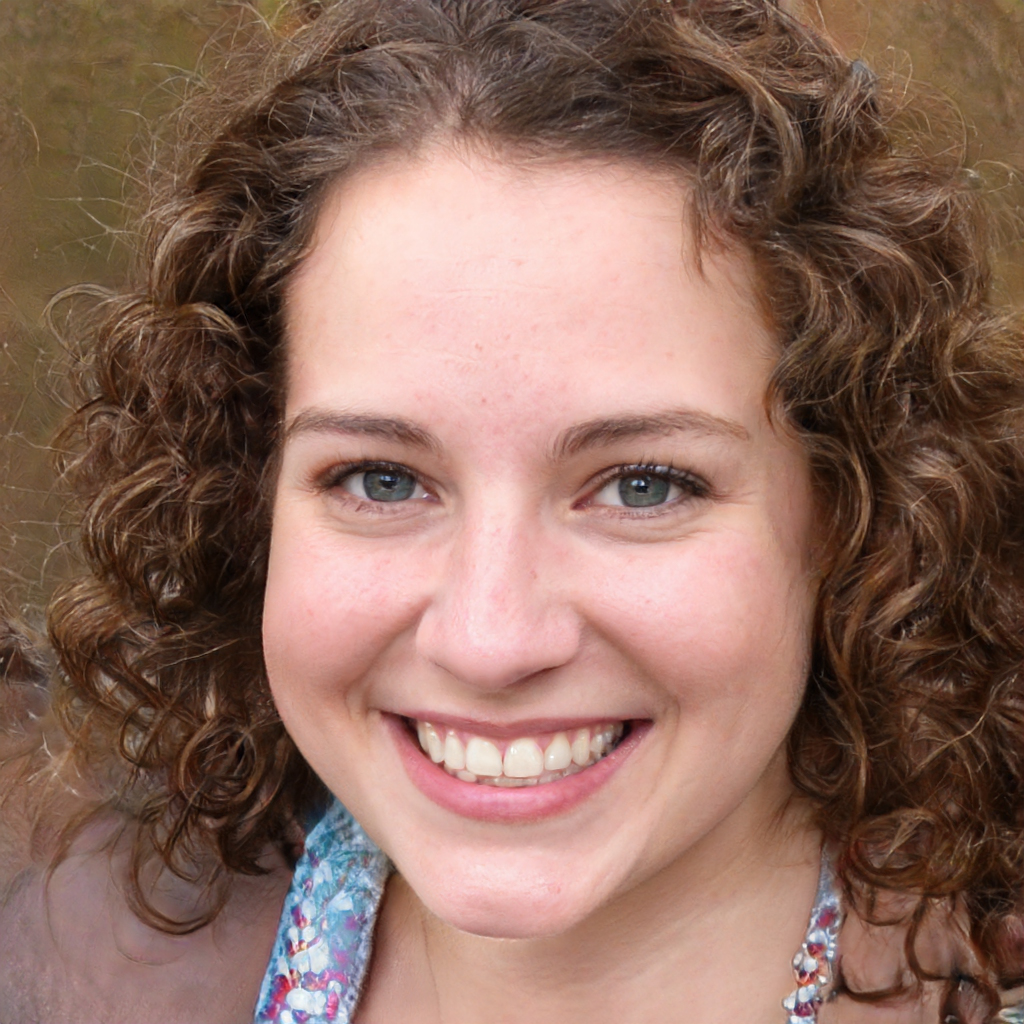
Gender: Female